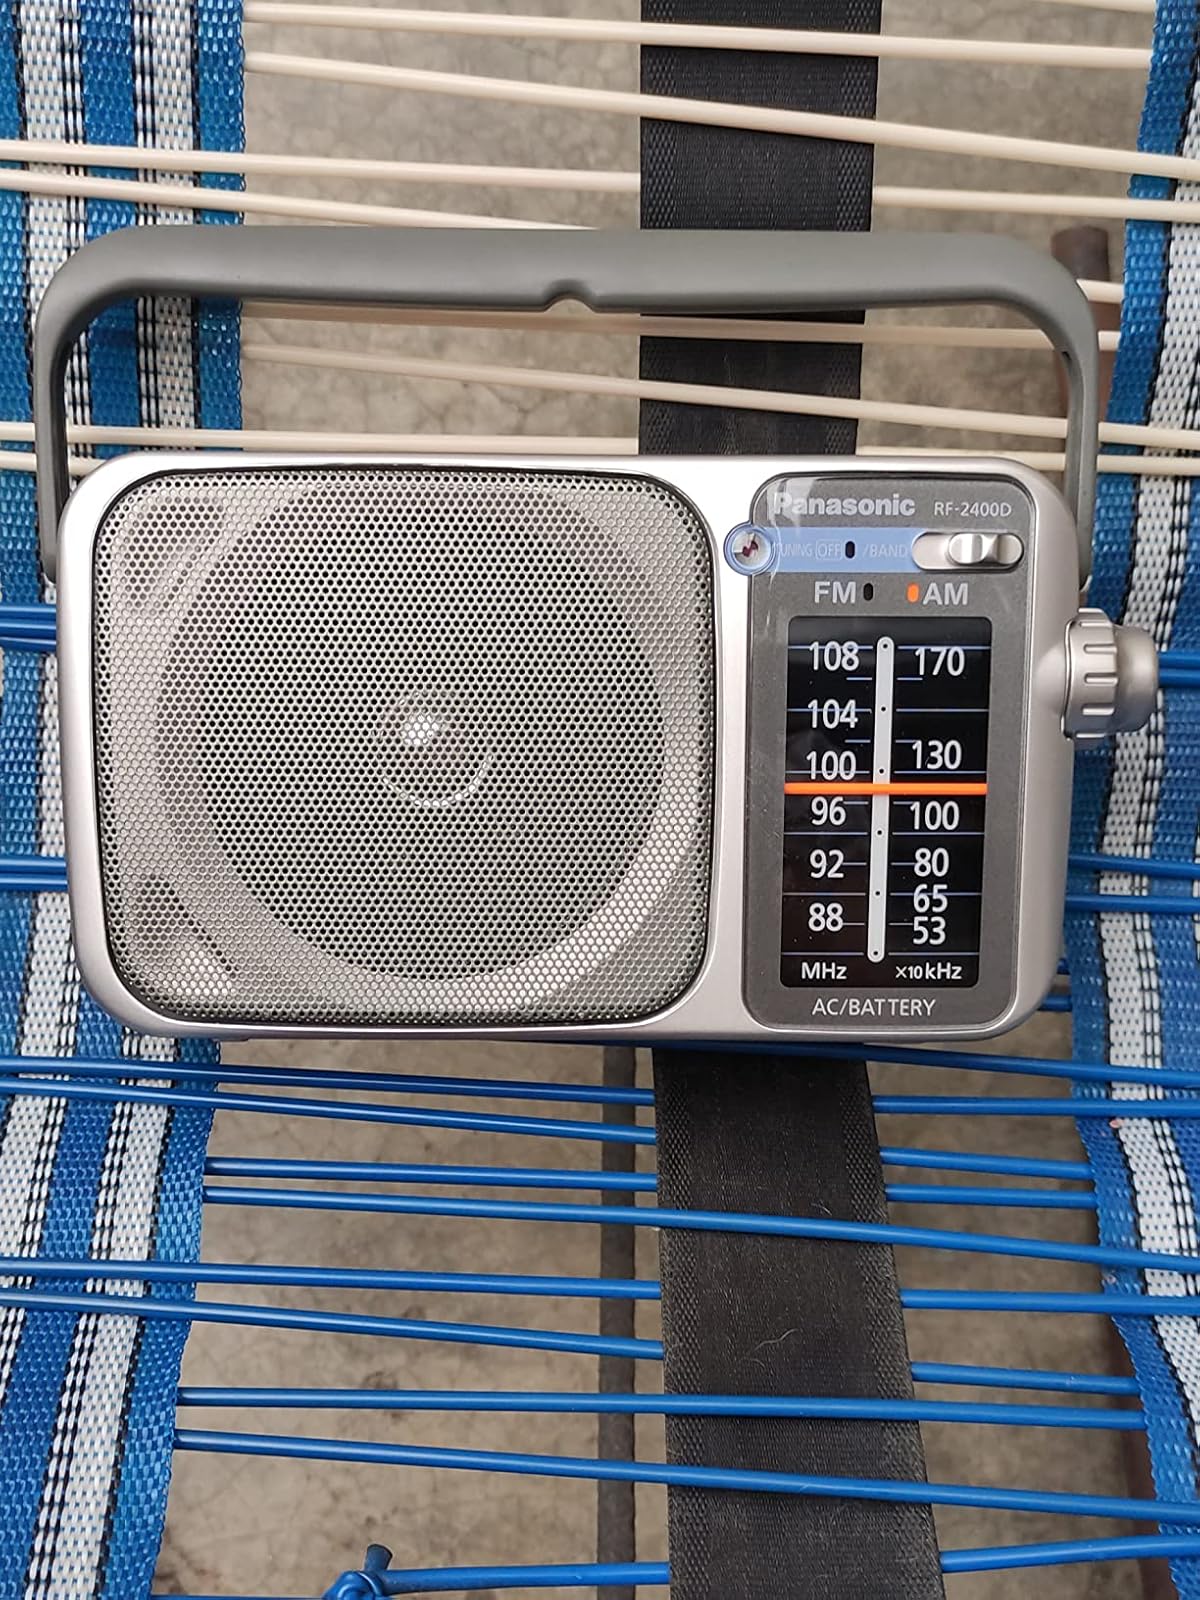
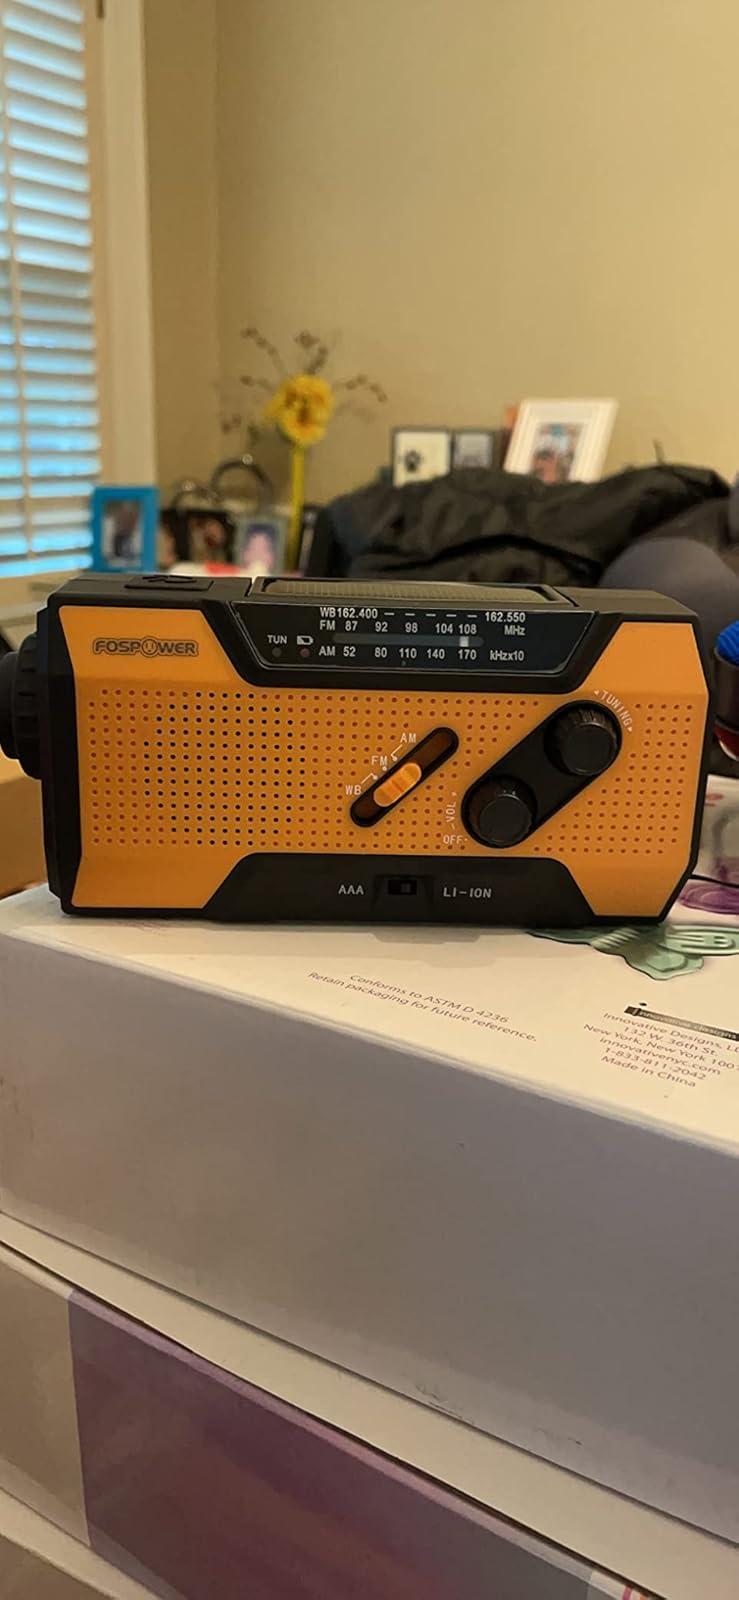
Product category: radio
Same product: no